Fernhurst Research Station

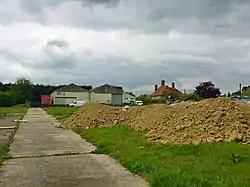
Part of the former research station at Hurstfold Farm

The Fernhurst Research Station was a crop protection chemical research institute in West Sussex, mainly run by ICI, for the fruit industry. The site is to the east of the A286, around a mile south of the village of Fernhurst and a mile north of the Haslemere to Petersfield Serpent Trail.